The Prison (2017 film)

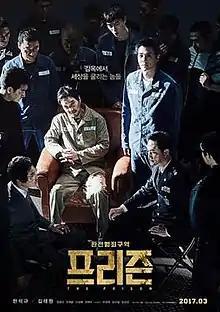
Theatrical release poster

The Prison is a 2017 South Korean action crime film directed by Na Hyun and starring Han Suk-kyu and Kim Rae-won. It follows Yoo-gun, a former cop imprisoned for corruption, as he gets entangled in the schemes of Ik-ho, the ruthless kingpin of a prison where inmates commit perfect crimes by night. The film was released on March 23, 2017.